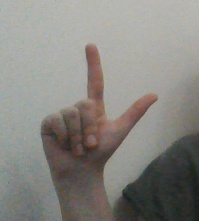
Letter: laam